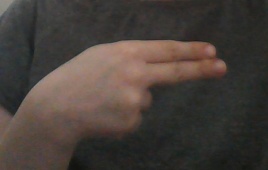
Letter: ain